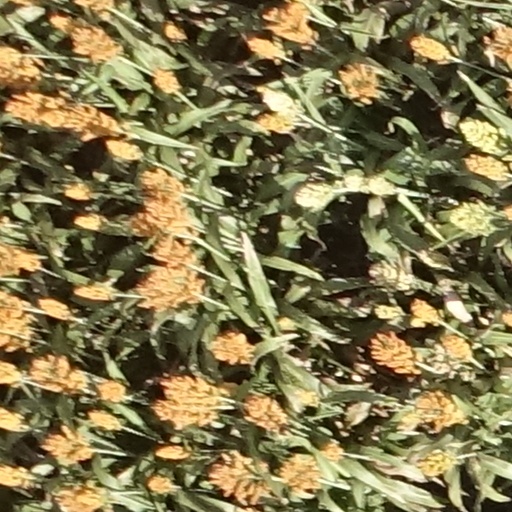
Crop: sorghum